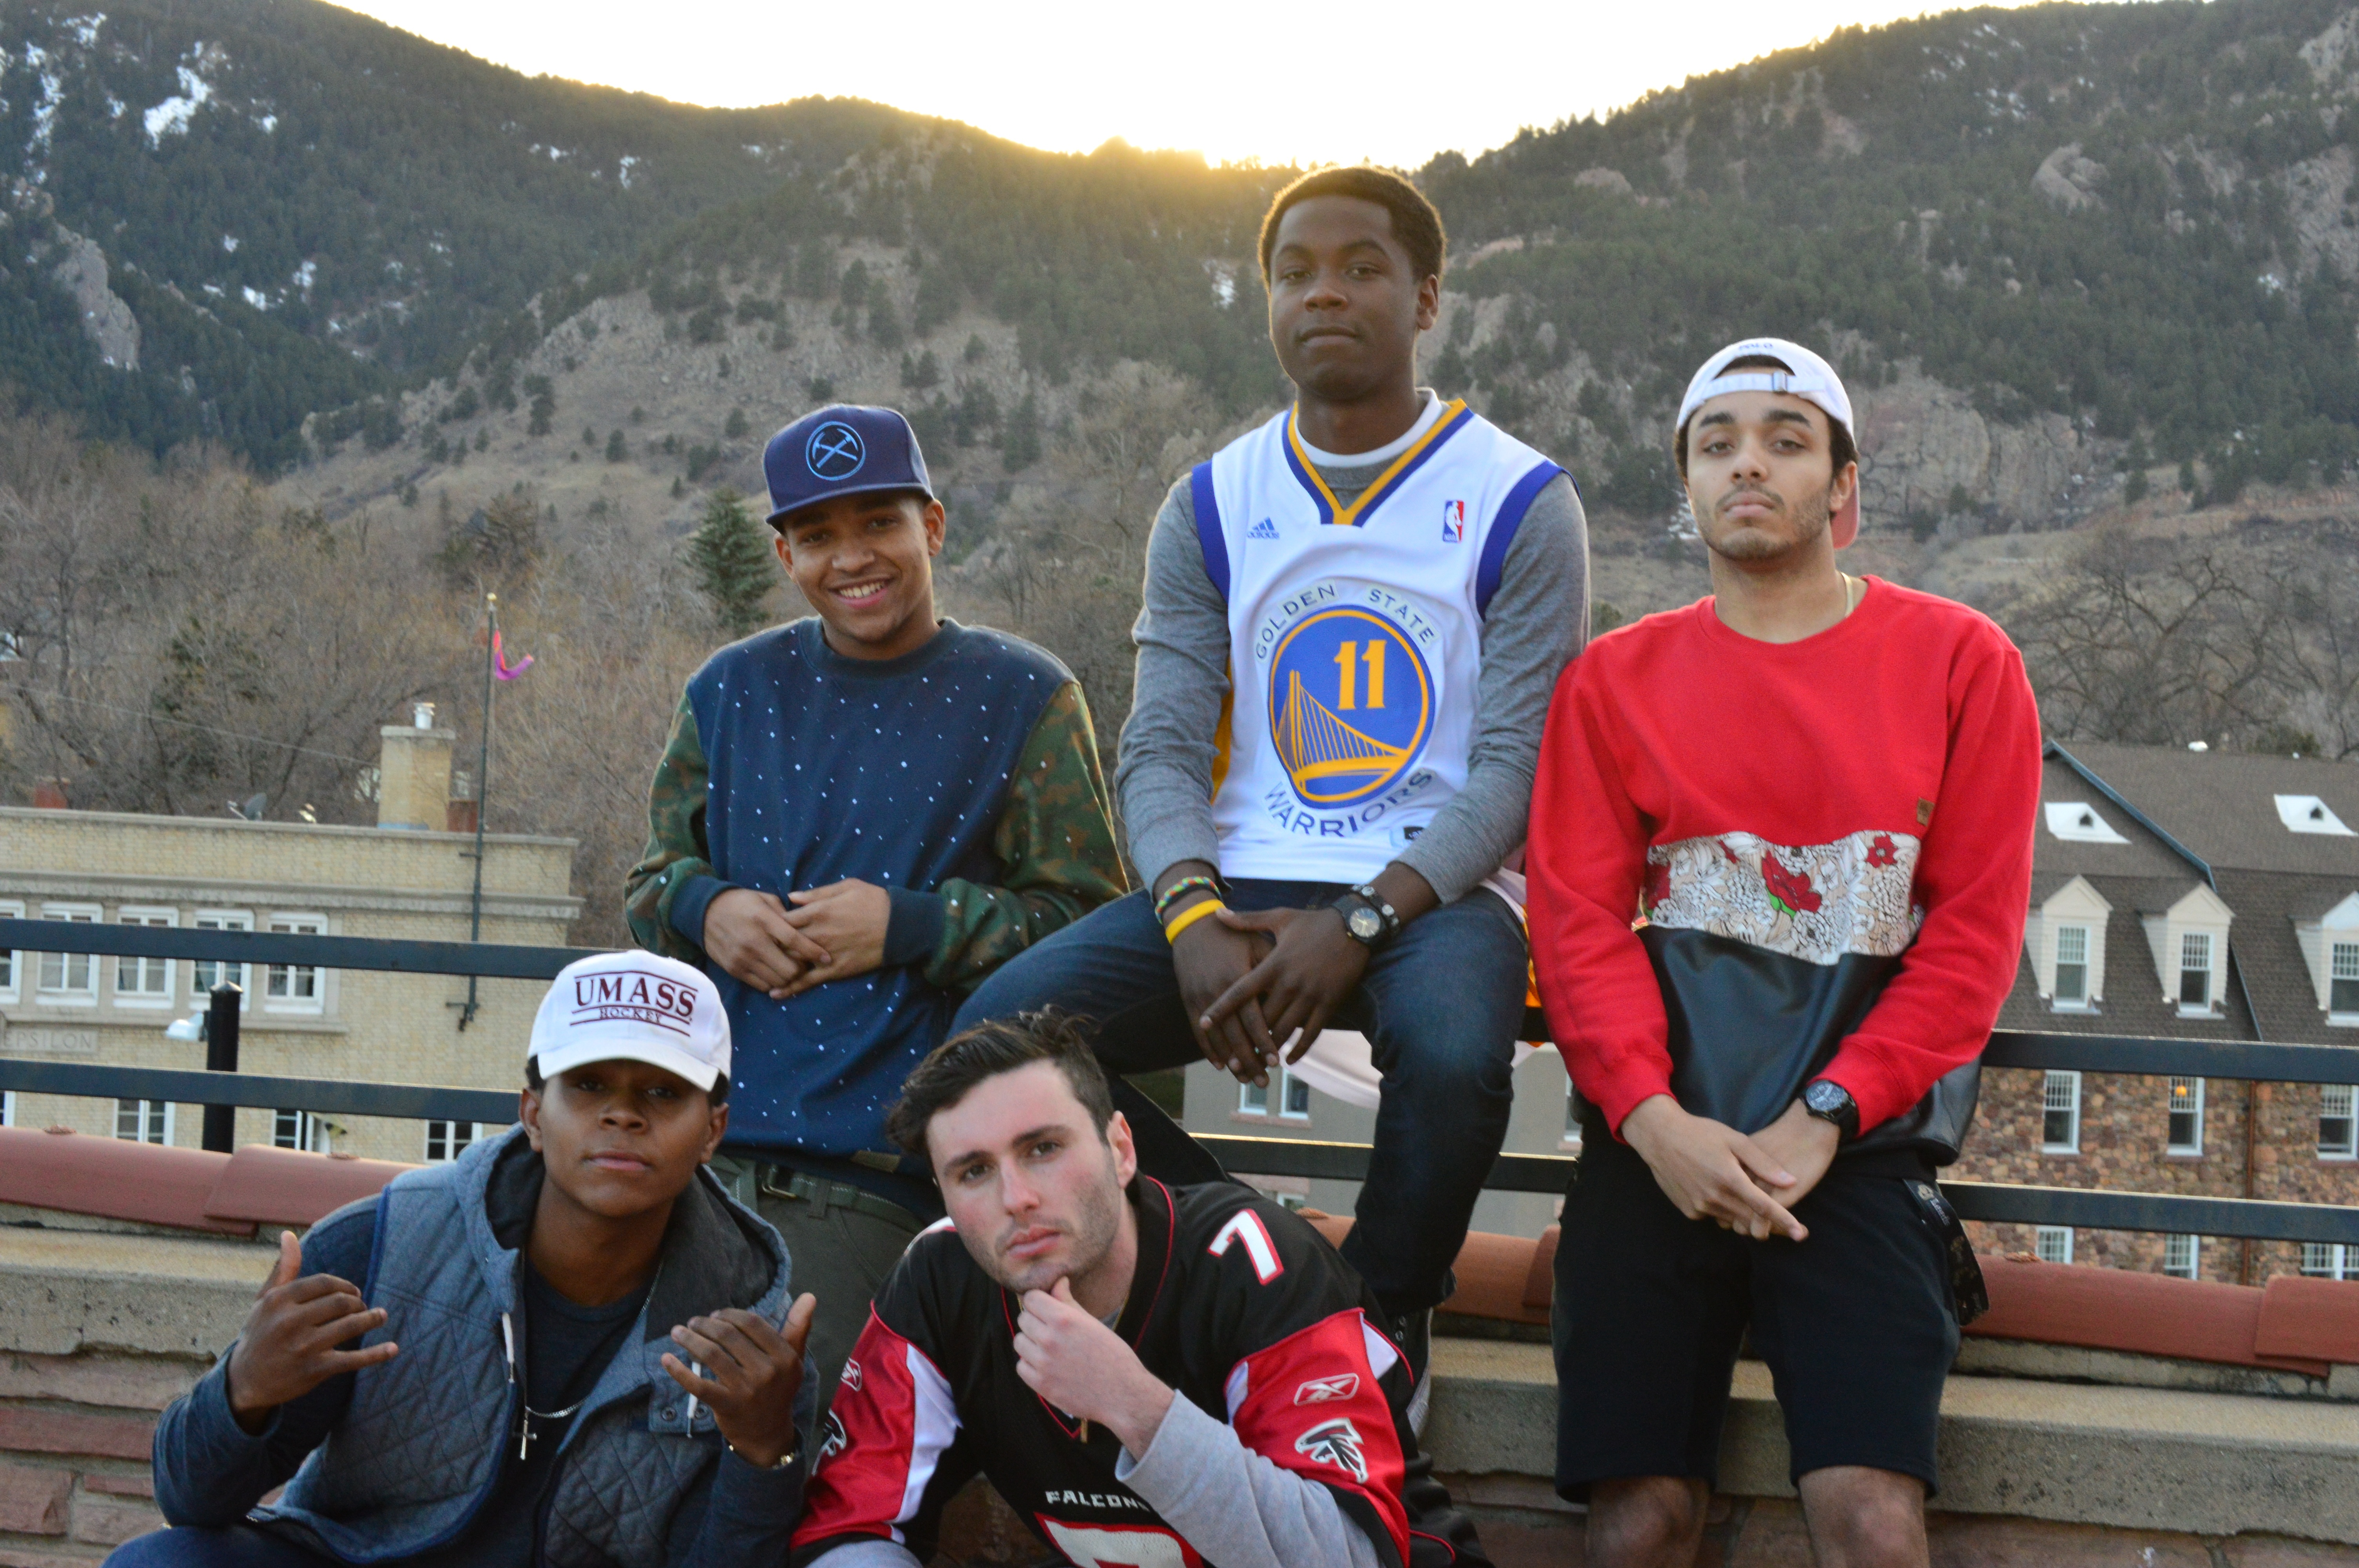
race, team, sports, endurance, endurance sports, duathlon, long distance running